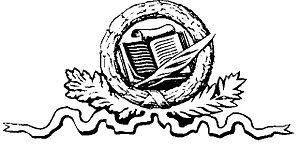
La Bibliothèque nationale de Russie, située à Saint-Pétersbourg, est l’une des plus grandes bibliothèques publiques du monde. Elle est l'une des composantes du réseau de bibliothèques nationales de Russie chargée du dépôt légal, et ne doit pas être confondue avec la Bibliothèque d'État de Russie, située à Moscou, car les deux sites, bien que faisant partie du même réseau ont un statut distinct.